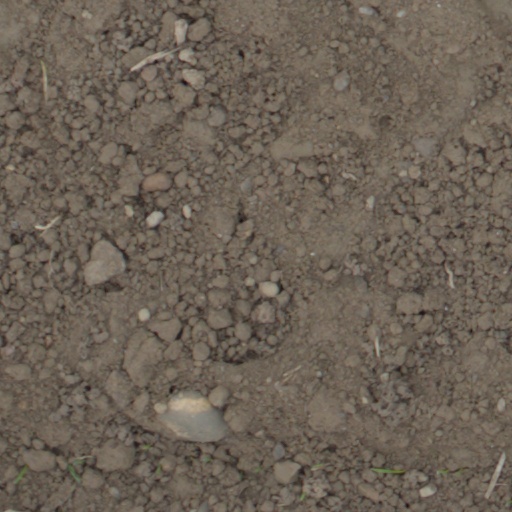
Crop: wheat